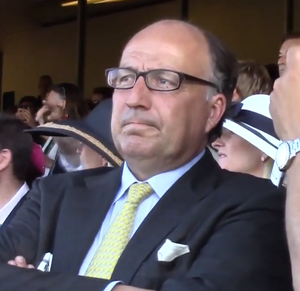
Christophe Clément est un entraîneur français de chevaux de course, installé aux États-Unis.